Chris Chambliss

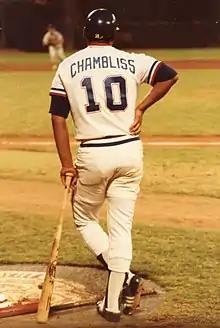
Chambliss as a member of the Atlanta Braves in the 1980s.

After the 1979 season, the Yankees traded Chambliss to the Toronto Blue Jays with Damaso Garcia and Paul Mirabella for Rick Cerone, Tom Underwood, and Ted Wilborn. The Yankees hoped that Cerone would replace the late Thurman Munson as their starting catcher. Later that offseason, the Blue Jays traded Chambliss with Luis Gómez to the Atlanta Braves for prospects Barry Bonnell, Joey McLaughlin, and Pat Rockett.